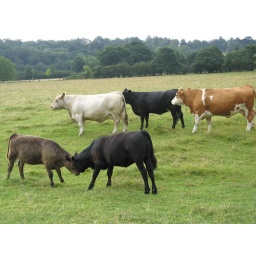
the cows in the field next to the hotel - yes in London - seem to enjoy lining up into bizarre formations